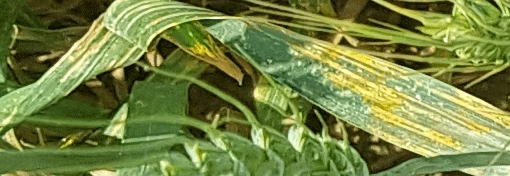
Label: Wheat___Yellow_Rust